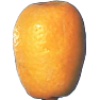
Label: Kumquats 1